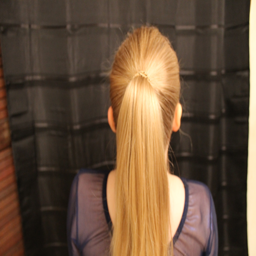
step : pull hair into a ponytail .